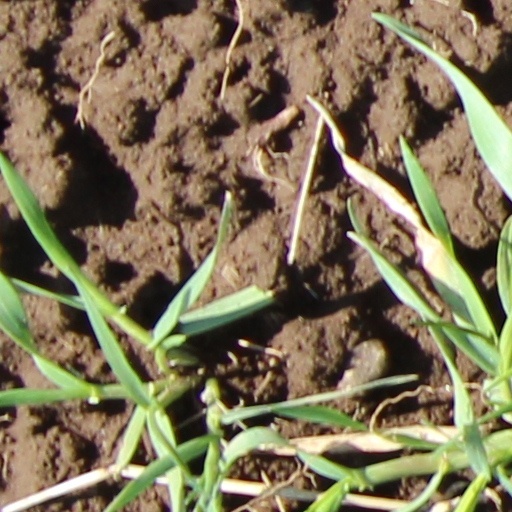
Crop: wheat